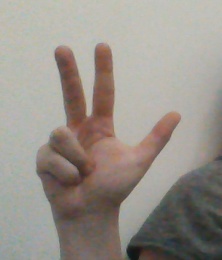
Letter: al